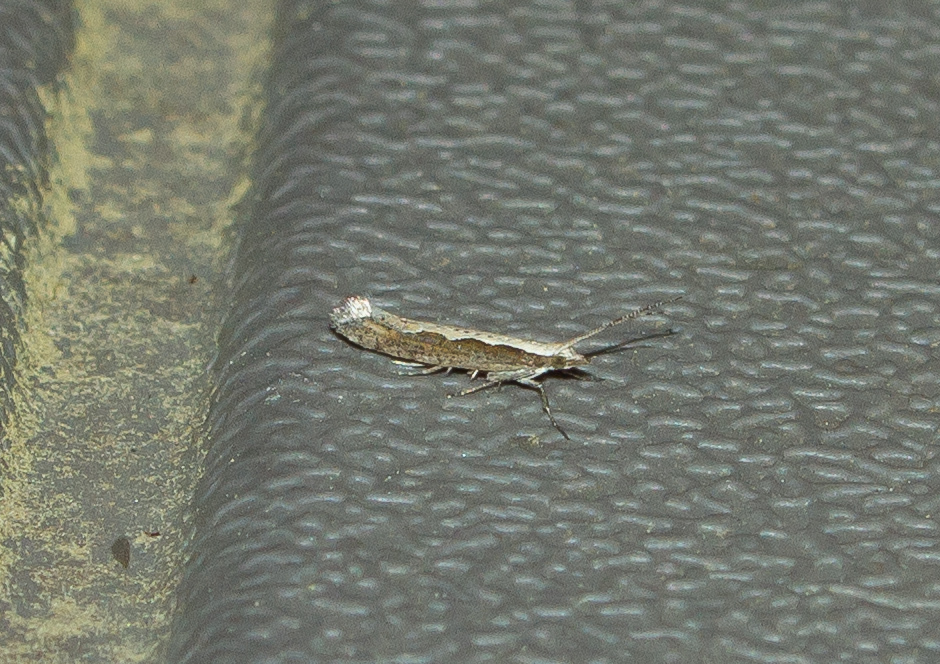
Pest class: diamondback_moth